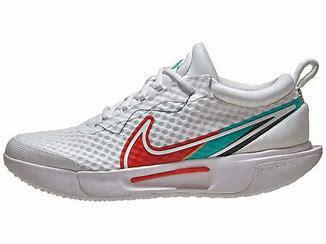
Brand: Nike
Model: Court Zoom Pro